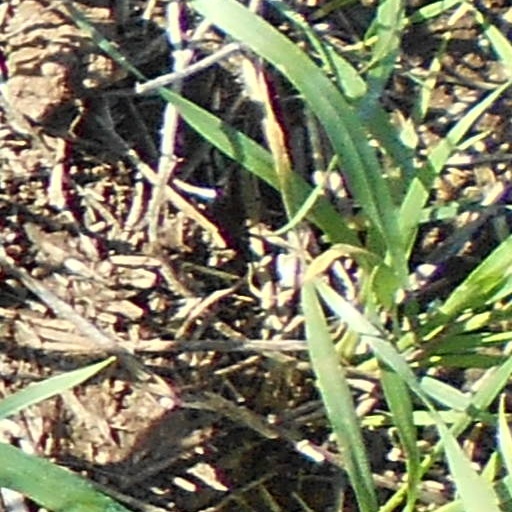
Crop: wheat